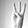
ASL letter: W